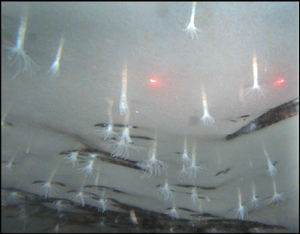
Anatomie externe et habitat de Edwardsiella andrillae n. sp, filmé par un ROV sous la banquise antarctique. Image retraitée faite à partir d'une photo produite par le ROV SCINI. (1)
Edwardsiella andrillae est une espèce d'anthozoaires récemment découverte en Antarctique, sous la banquise. Cette espèce appartient à la famille des Edwardsiidae, qui regroupe des anémones vivant dans des terriers.